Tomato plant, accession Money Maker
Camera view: horizontal (90 deg, fisheye); turntable rotation: 300 degrees
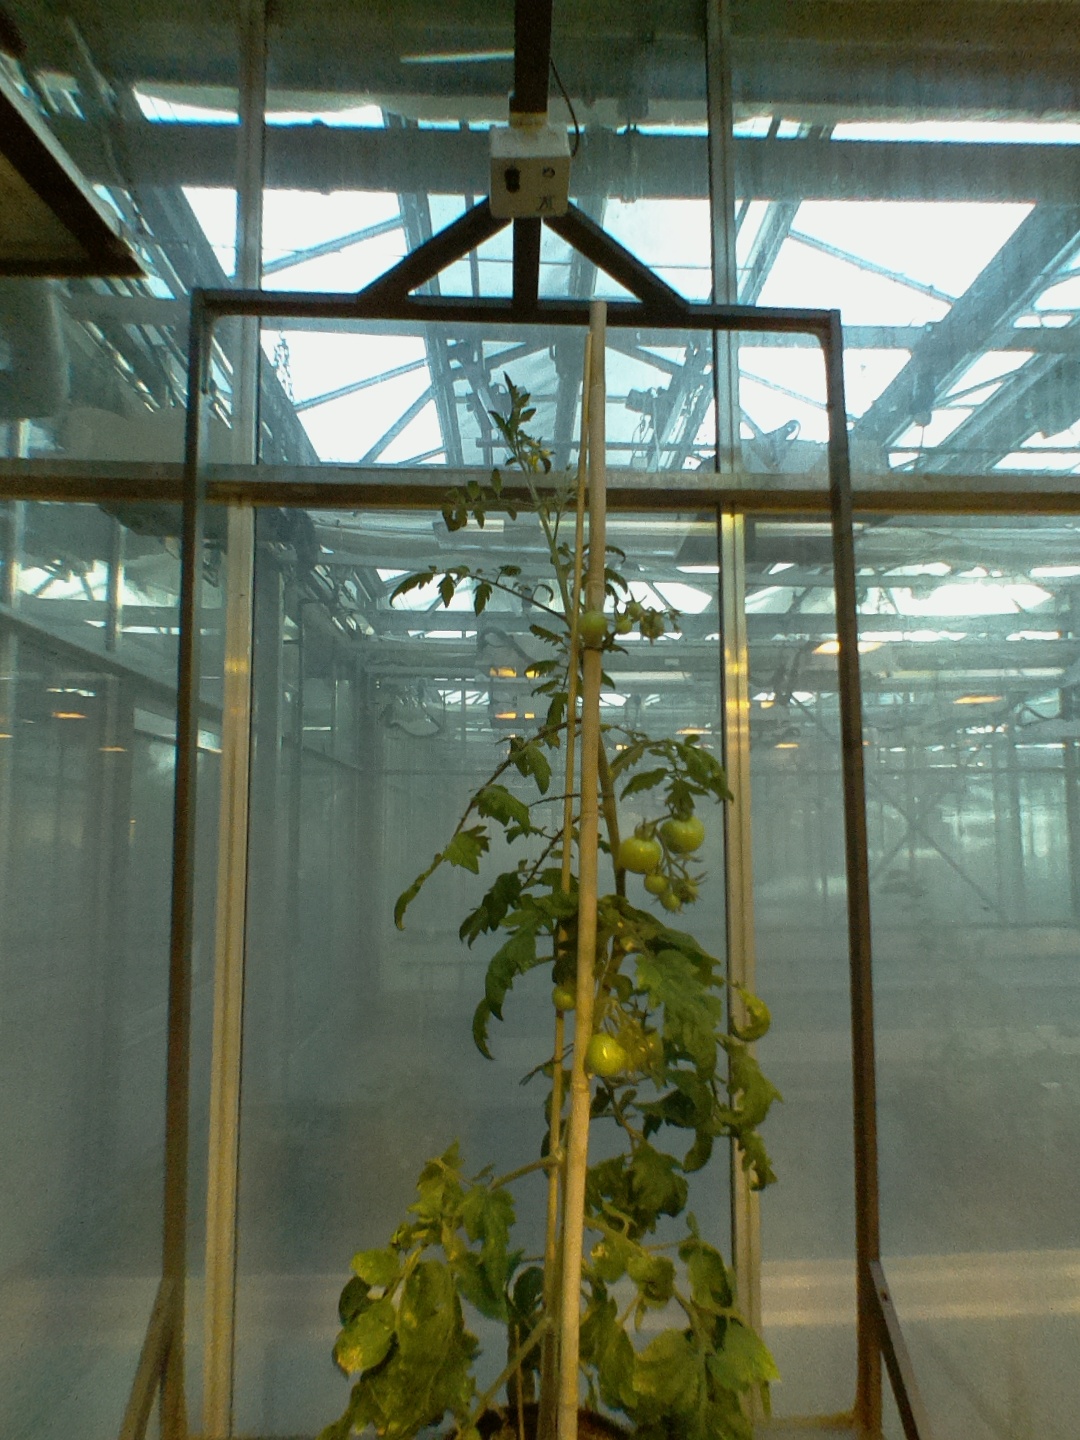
BBCH growth stage 74: 40%-50% of final fruit size